Twinwall plastic

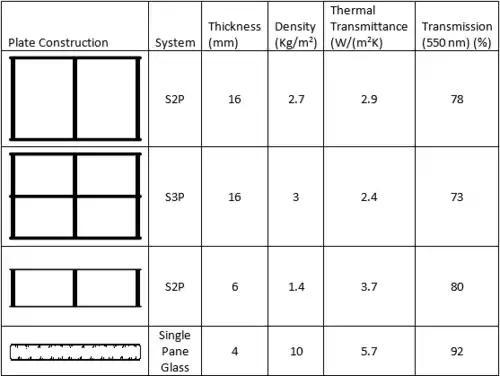
Comparison of various physical properties of single and multi-wall materials

Twinwall Polycarbonate exhibits high degree of durability and toughness. Although single layer polycarbonate sheeting is more flexible than polycarbonate in twinwall configuration, it still retains significant advantages over alternative materials, including glass. A typical 6mm sheet has a density of 0.72 g/cm^2 and a thermal insulation R value of 0.3 m^2°C/W, while allowing 80% of visible light pass through. These attributes, coupled with a service temperature range in excess of 120 °C (-51 °C to 71 °C), makes polycarbonate the ideal material for twinwall application.